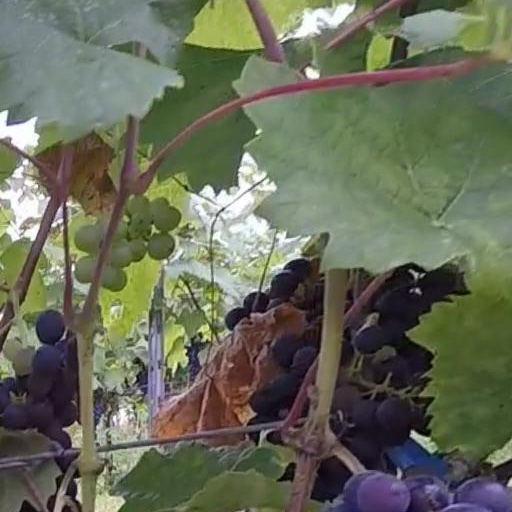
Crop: grape